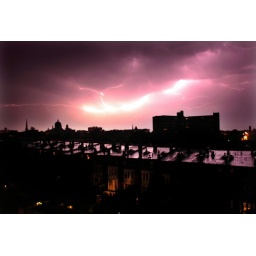
BALTIMORE -- 6/24/06 -- Late-night lightening illuminates the sky over Bolton Hill. ELIZABETH MALBY/BALTIMORE SUN No Mags, No Sales, No Internet, No TV